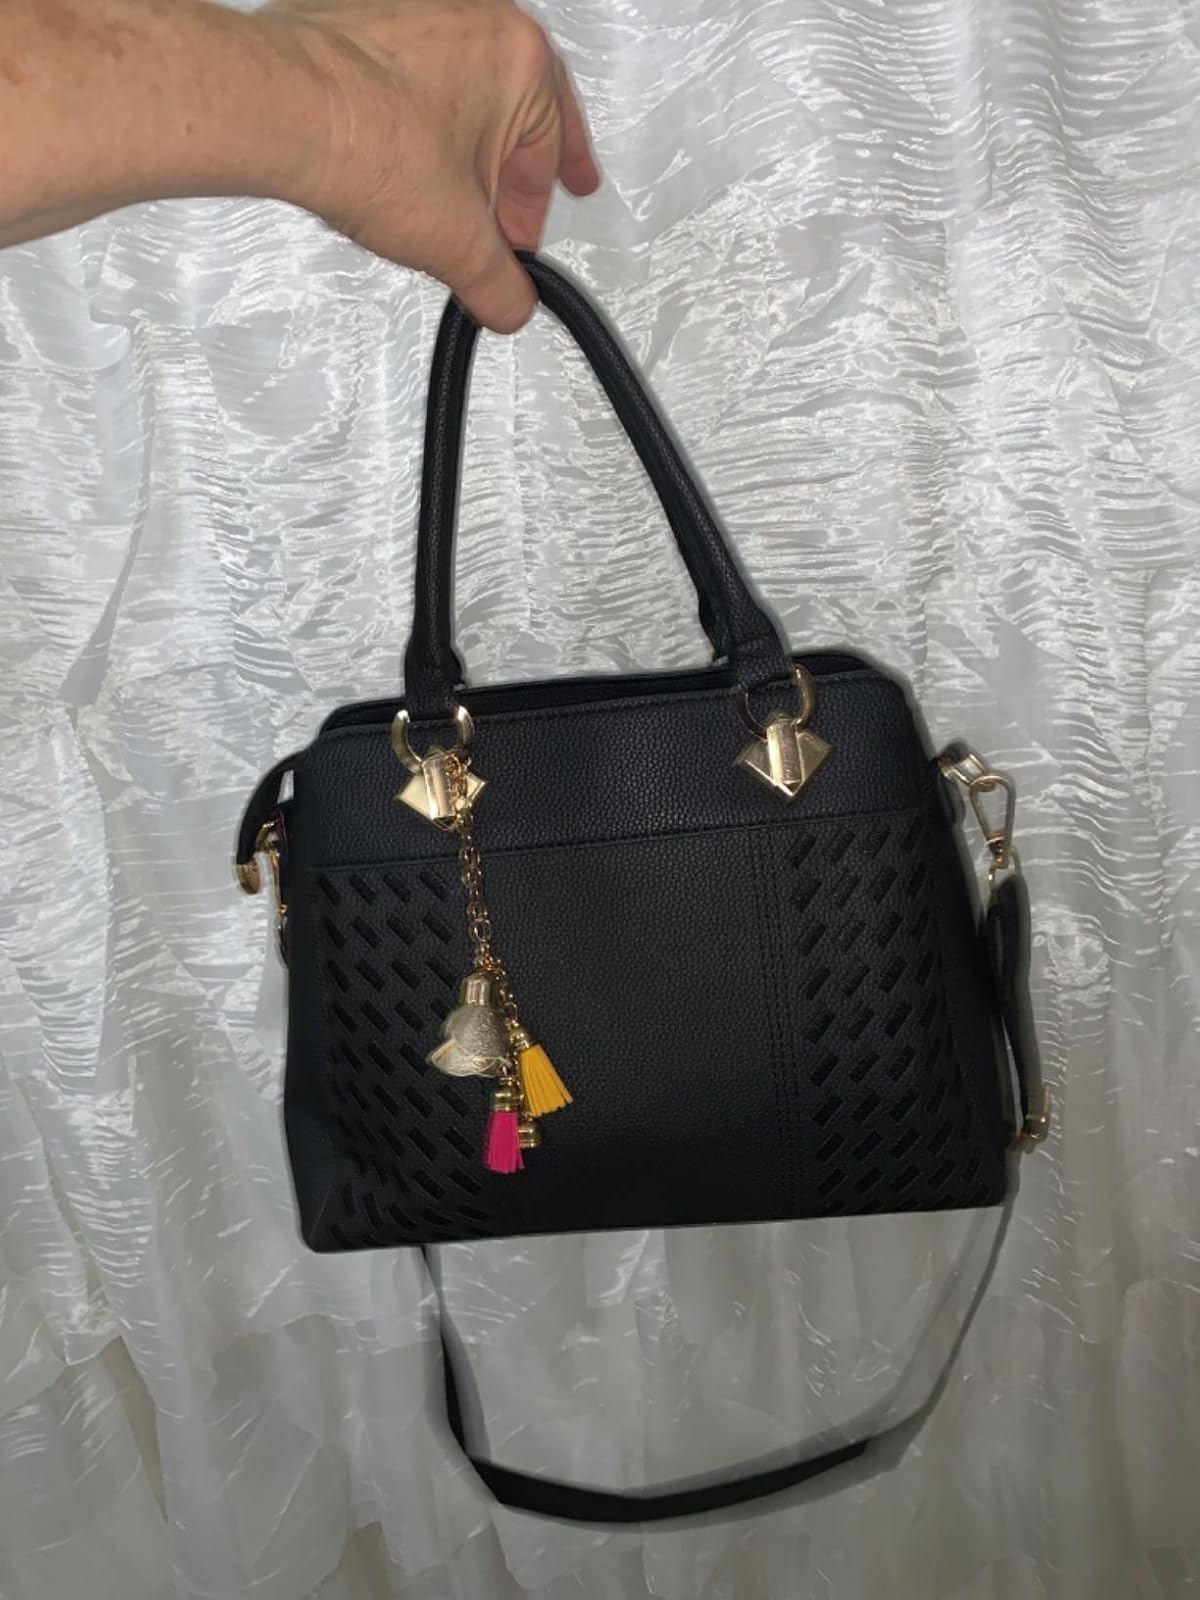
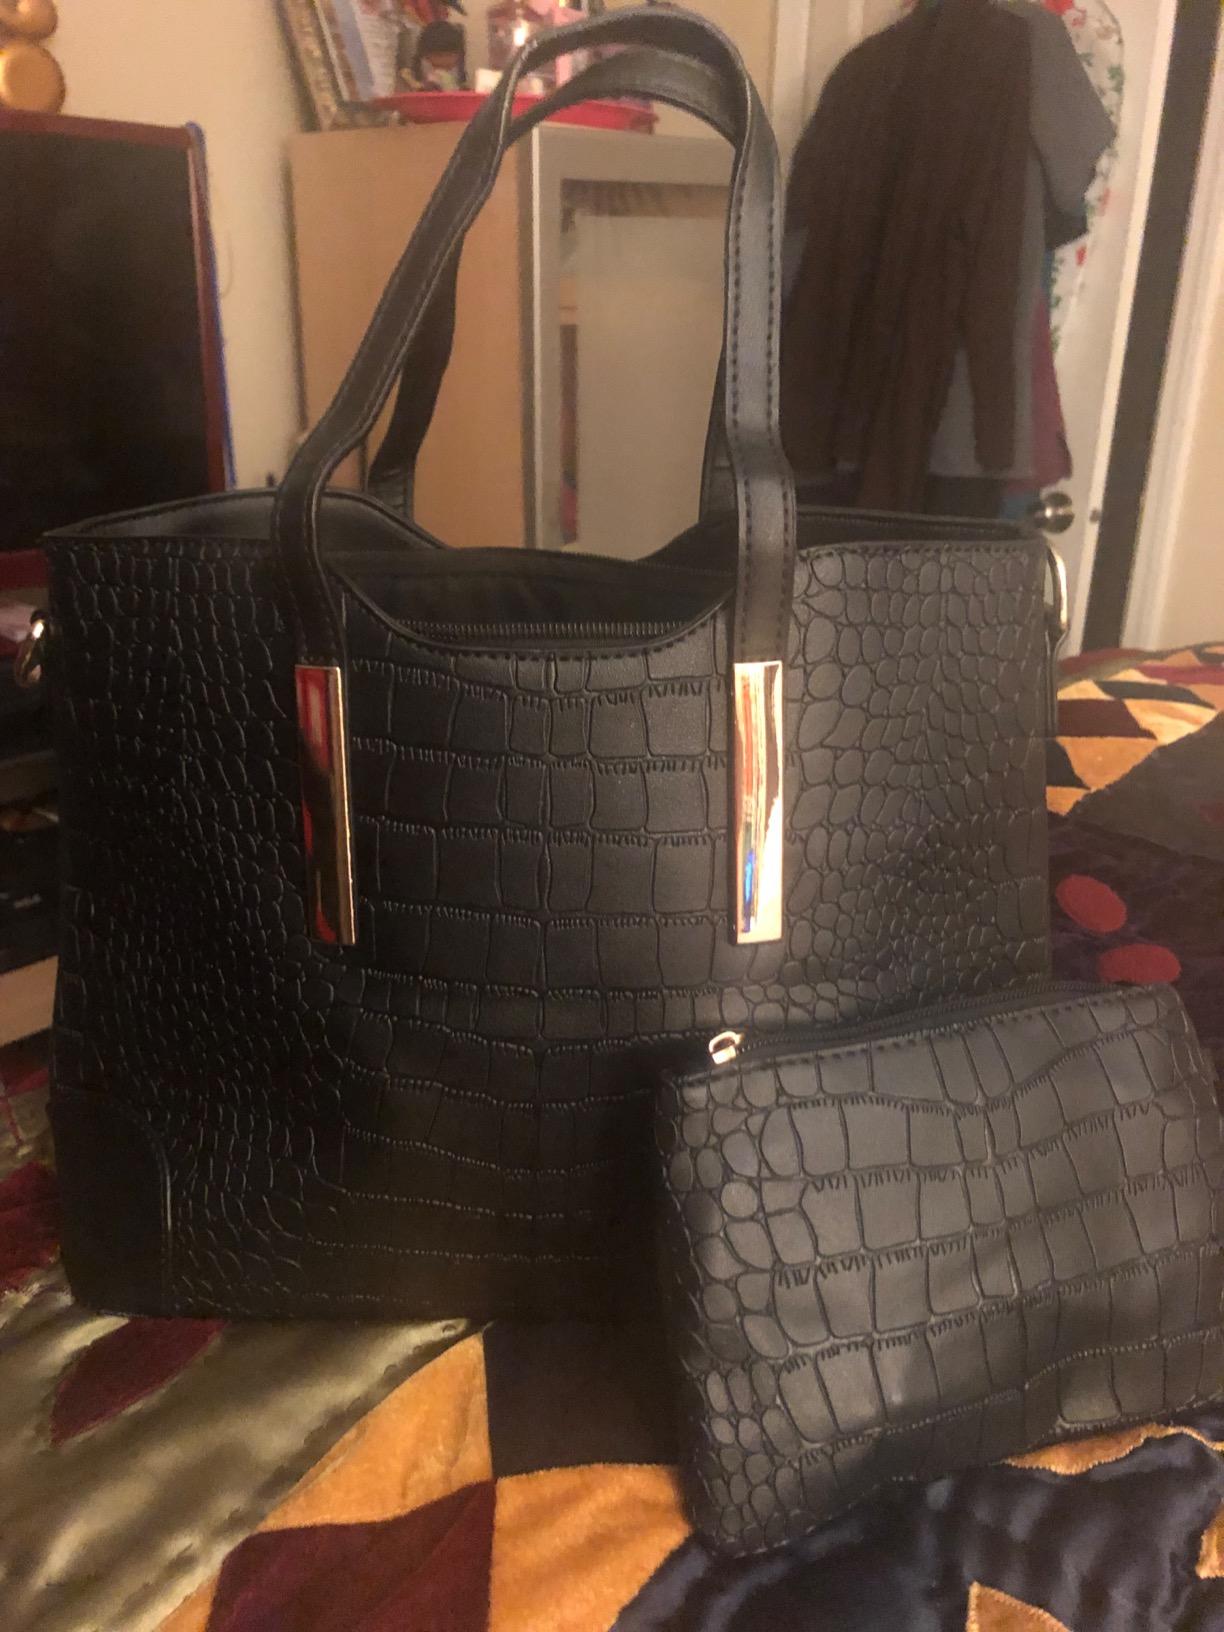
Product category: accessories_handbag
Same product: no